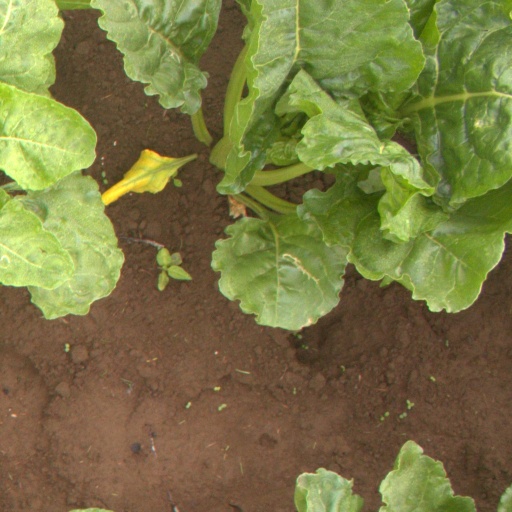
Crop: sugar beet